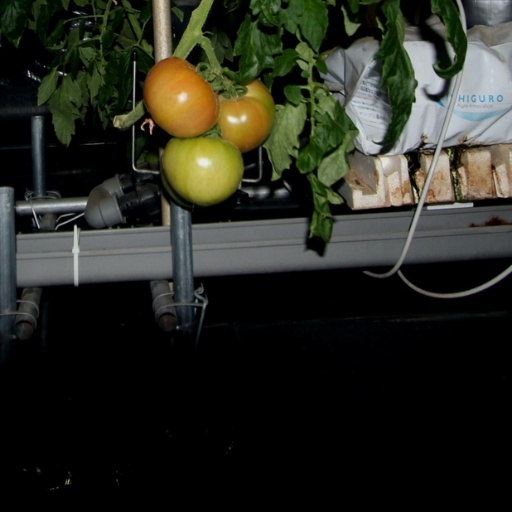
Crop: tomato